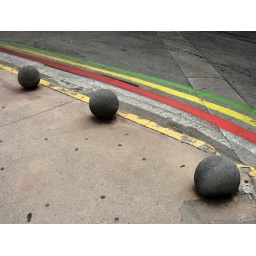
colorful lines marging the road out of the hospital de la santa creu i sant pau in barcelona